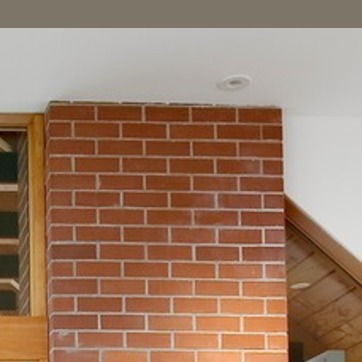
Material: brick